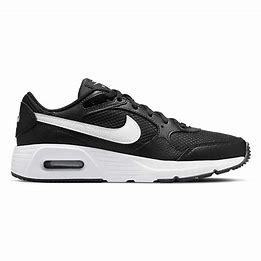
Brand: Nike
Model: Air Max SC